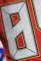
Number: 8